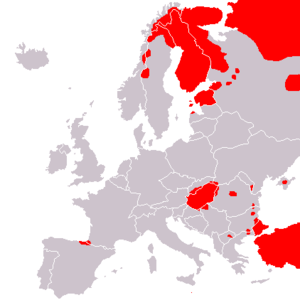
Carte des langues non indo-européennes en Europe. Il y a quatre familles linguistiques
Les Basques constituent un peuple autochtone de langue pré indo-européenne, implanté principalement dans le Pays basque, à cheval sur le sud-ouest de la France et au nord de l'Espagne. Une forte émigration historique a engendré une diaspora basque, principalement établie en Amérique du Sud.